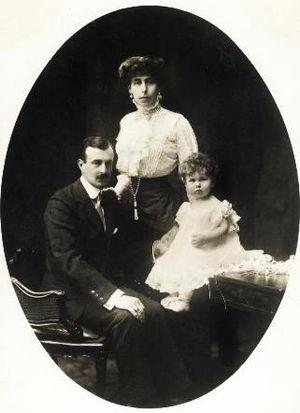
Cyrille Vladimirovitch de Russie, né le 12 octobre 1876 à Tsarskoïe Selo, mort le 12 octobre 1938 à Neuilly-sur-Seine.
Victoria-Mélita de Saxe-Cobourg-Gotha, Victoria Fiodorovna, en russe : Виктория Фёдоровна, grande-duchesse de Russie, née le 25 novembre 1876 à Malte, décédée le 2 mars 1936 à Amorbach en Allemagne.